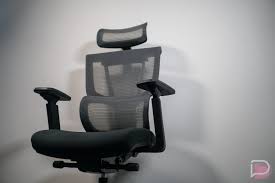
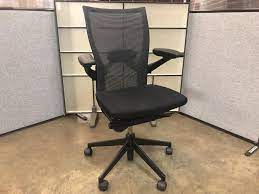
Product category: items_chair
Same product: no